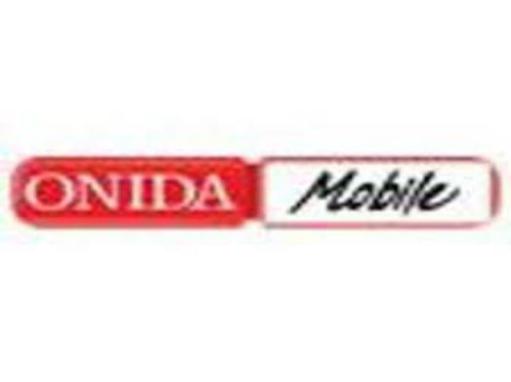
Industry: Electronic